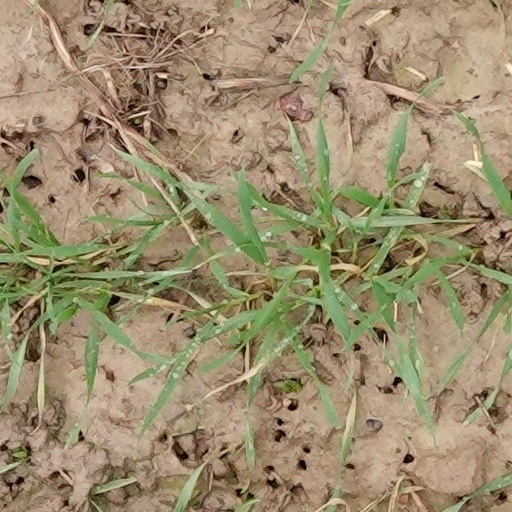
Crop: wheat